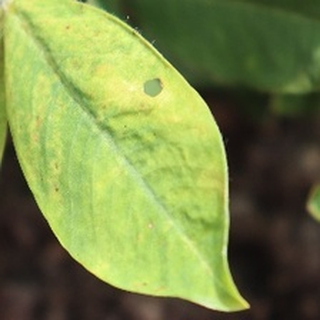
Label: groundnut_nutrition_deficiency